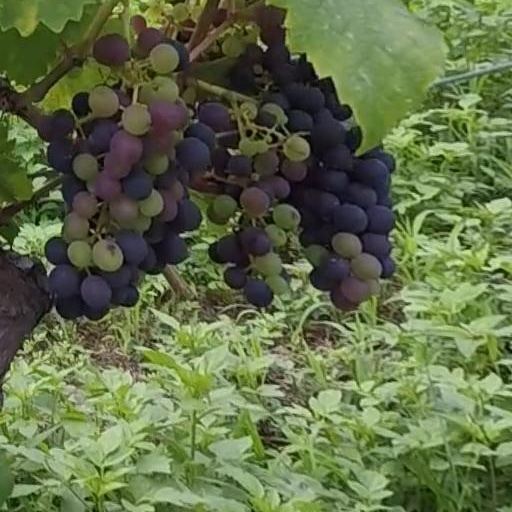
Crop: grape